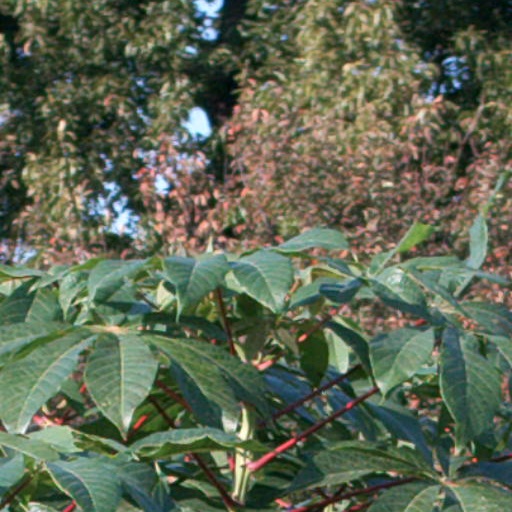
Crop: cassava